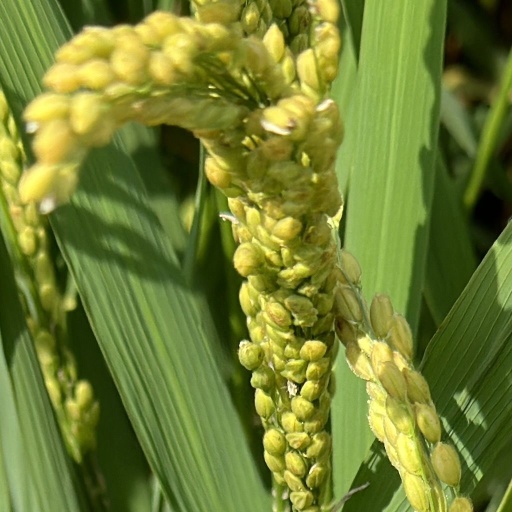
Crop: rice